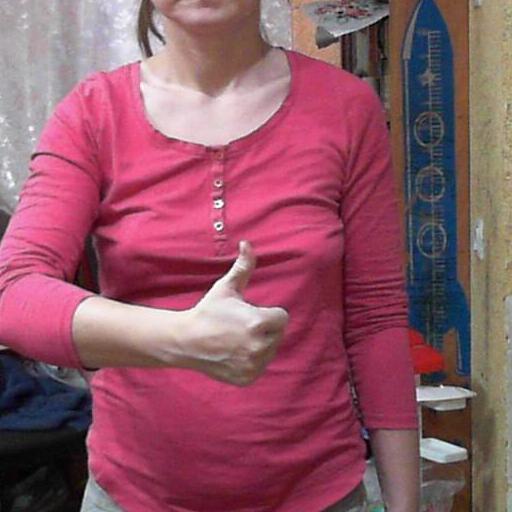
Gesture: like